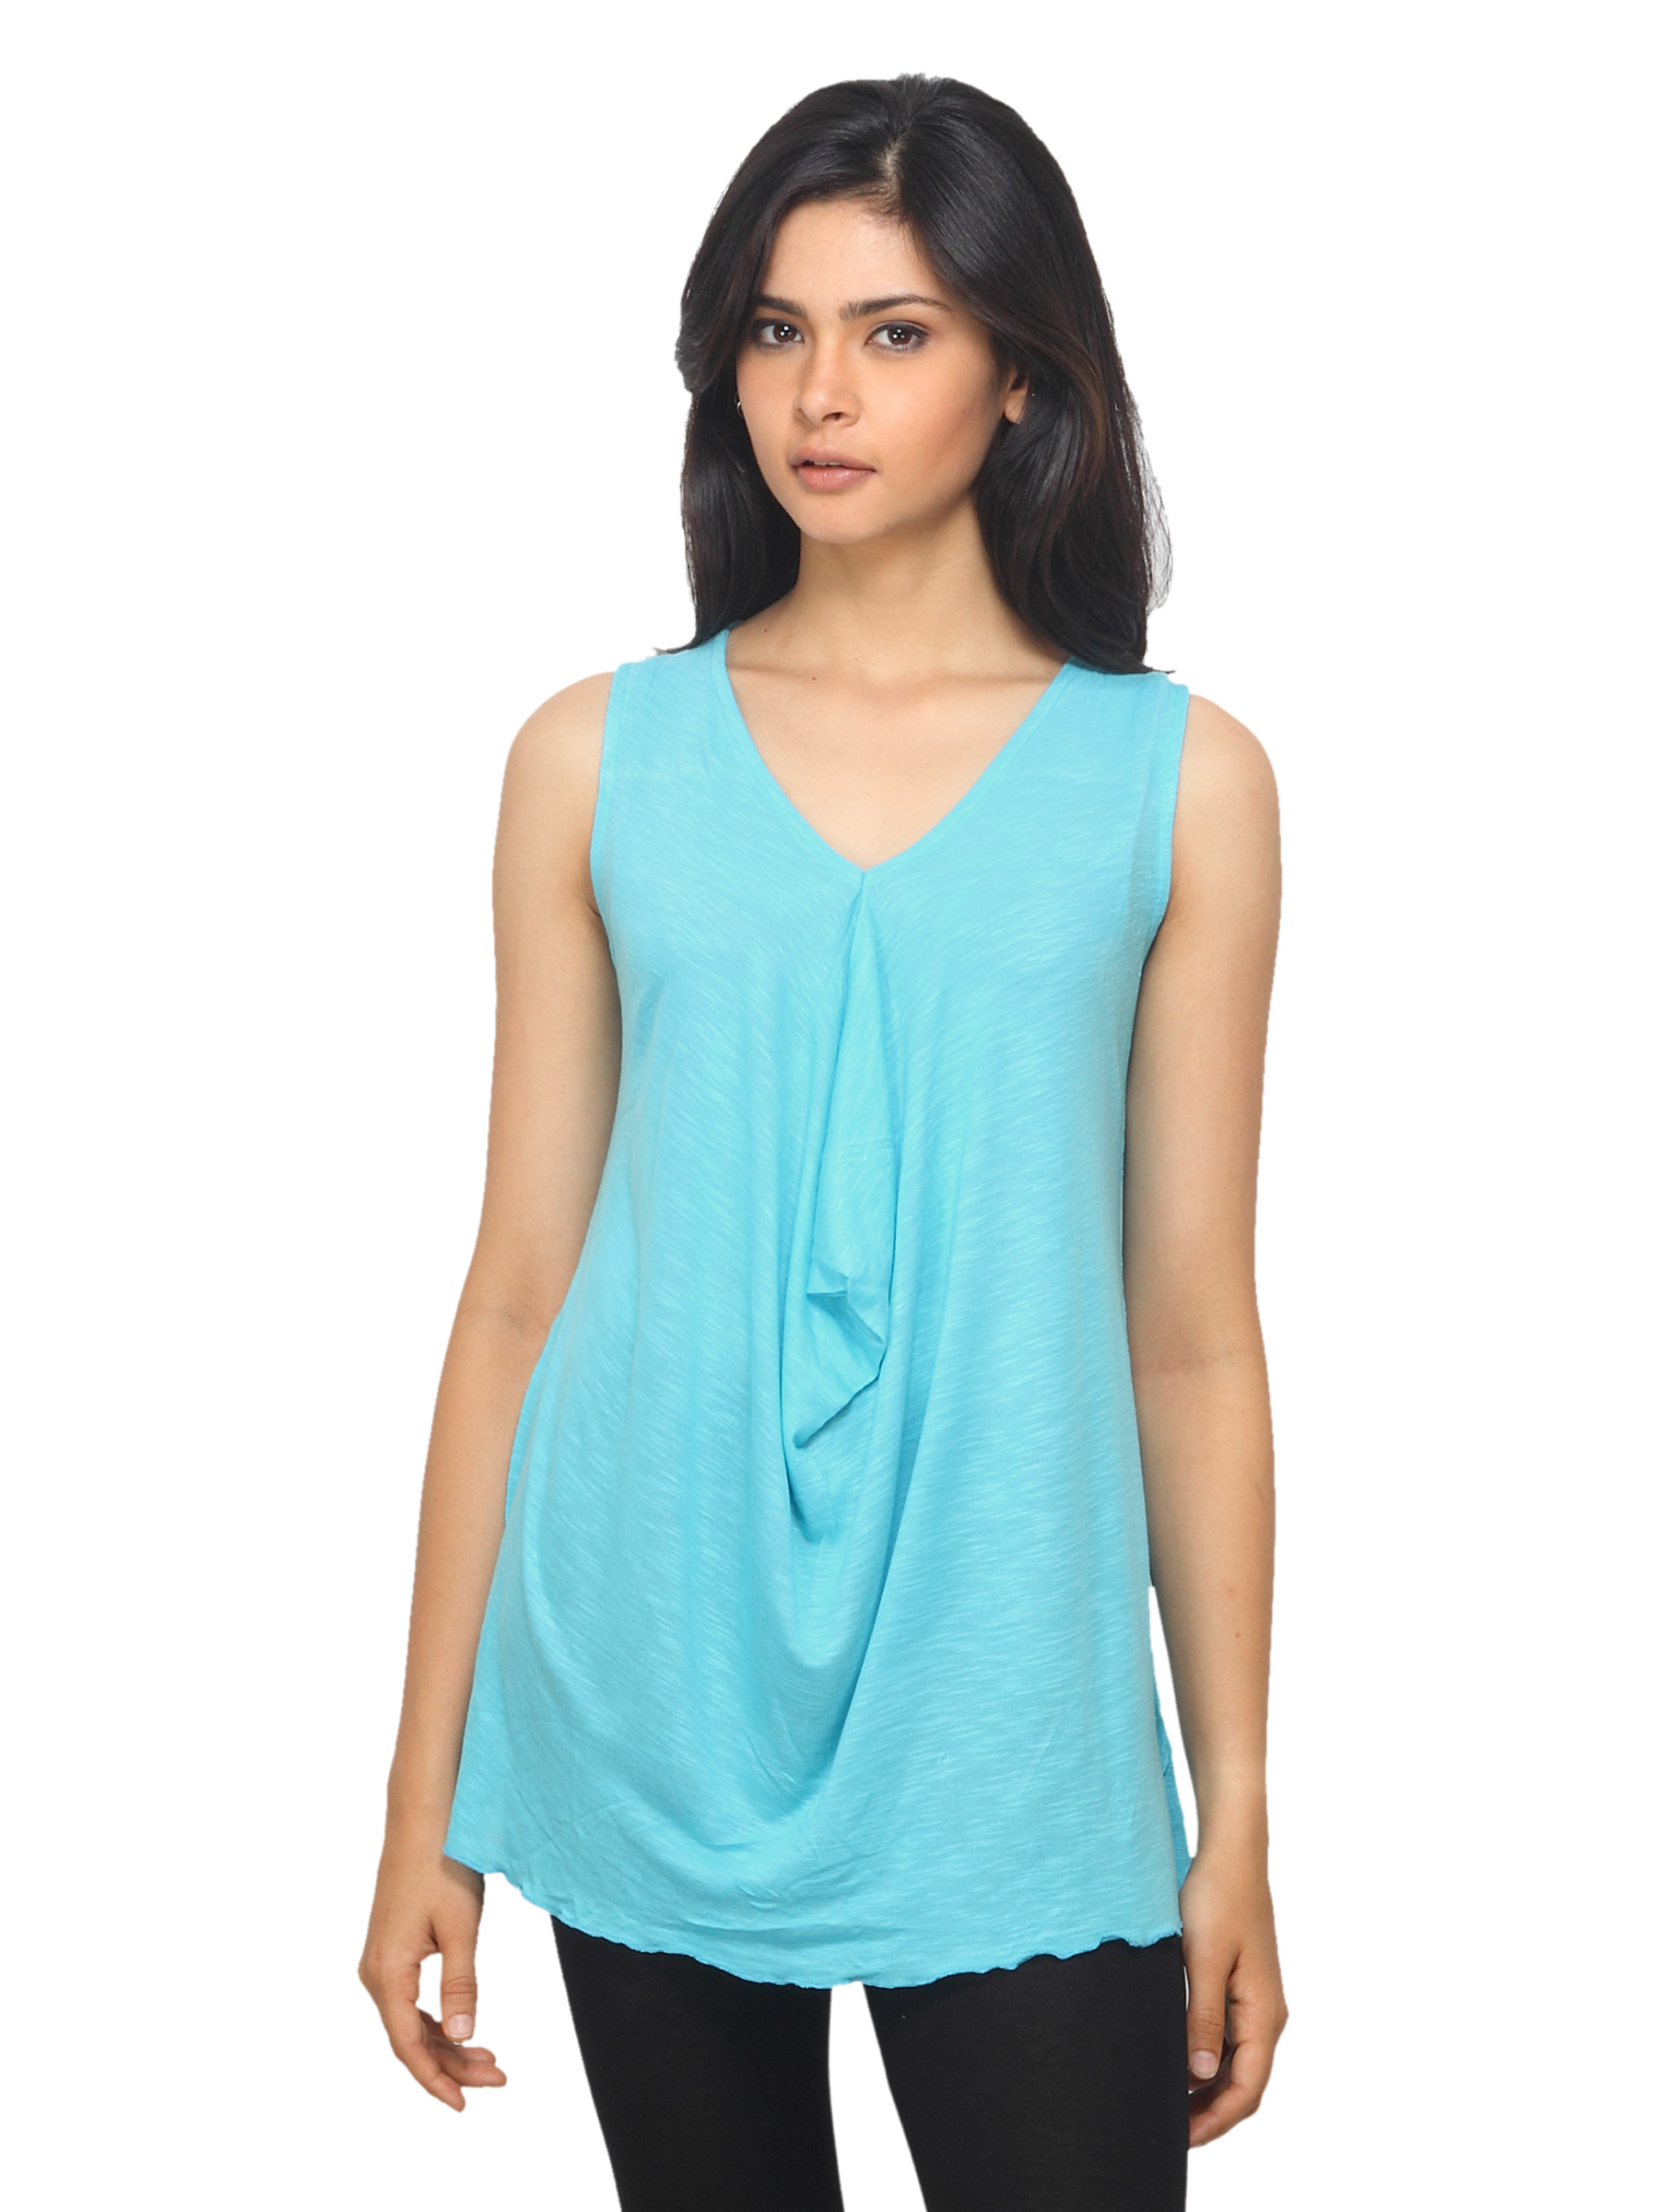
Sepia Women Blue Top
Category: Apparel / Topwear / Tops
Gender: Women
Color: Blue
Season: Summer 2012
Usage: Casual